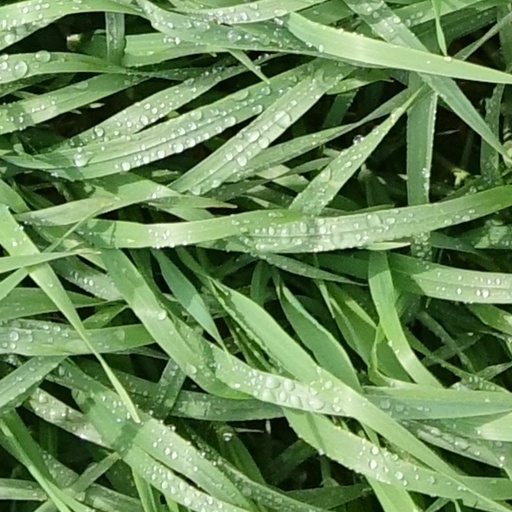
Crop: wheat